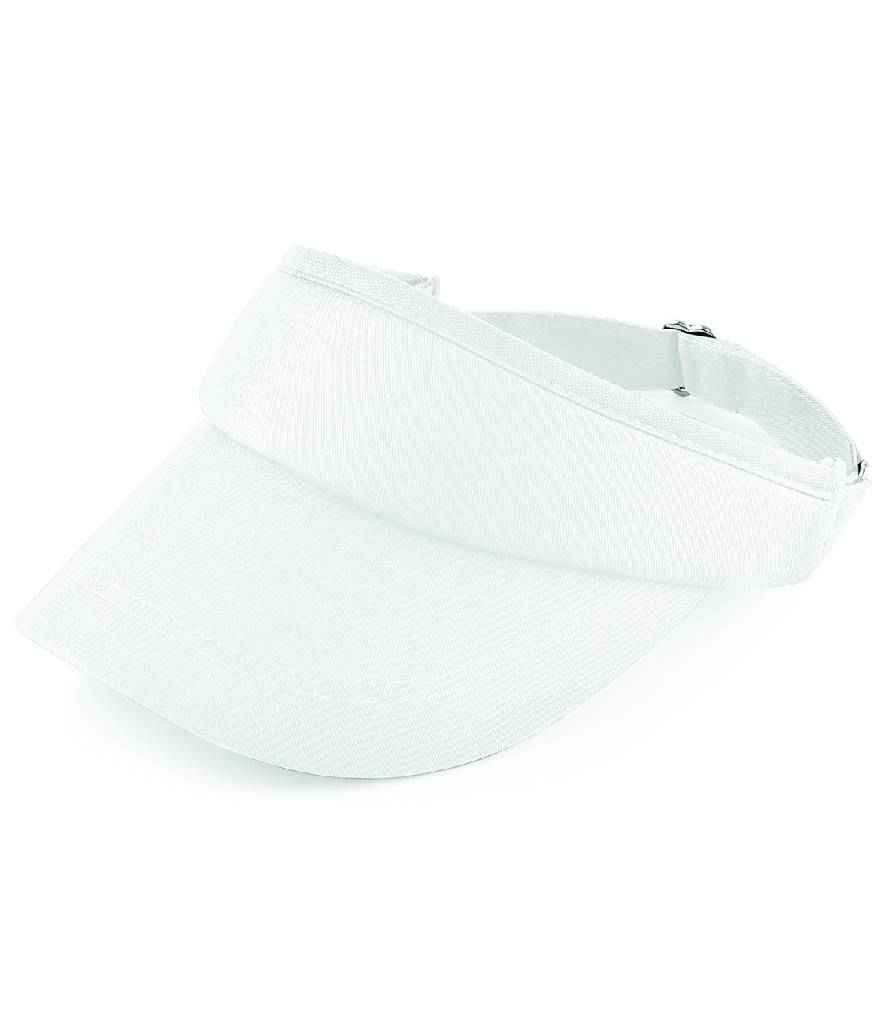
Beechfield Sports Sun Visor | White
Self fabric size adjuster. Pre-curved peak.
Brand: Beechfield
Category: Apparel & Accessories > Clothing Accessories > Hats > Visors